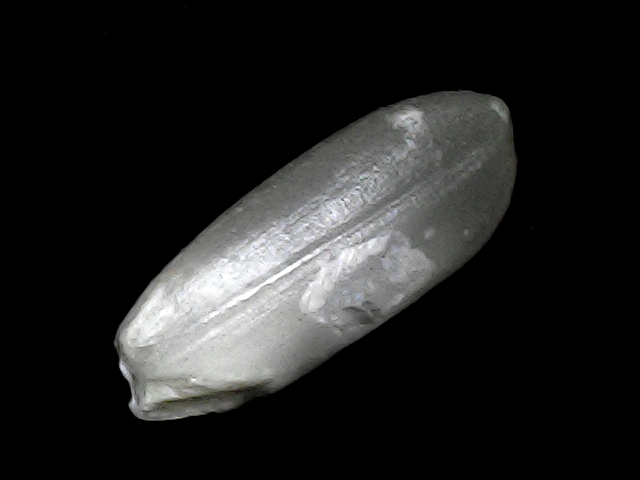
Rice variety: BD33